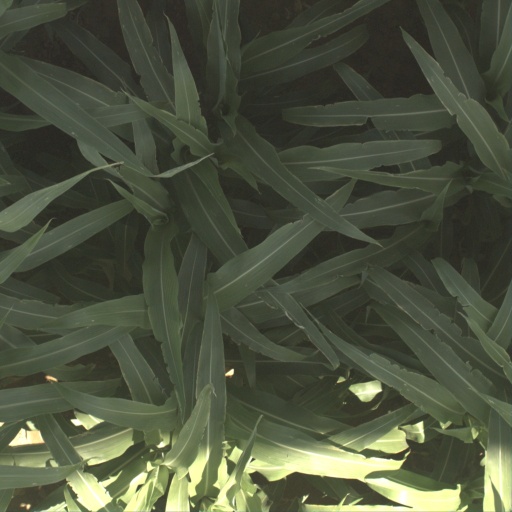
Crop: sorghum